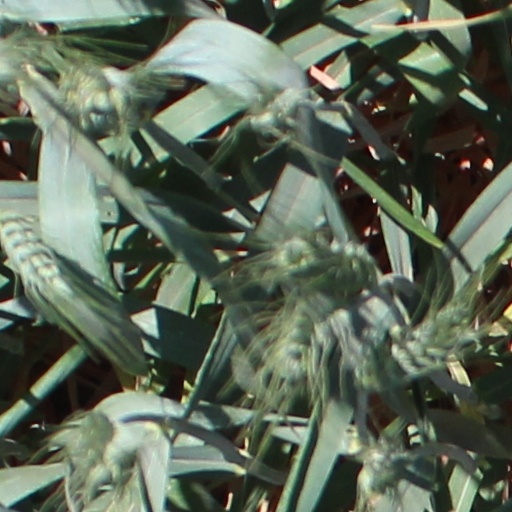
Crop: wheat